Roman influence in Caucasian Albania

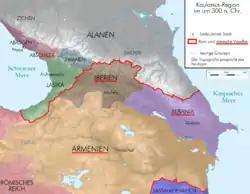
Caucasian Albania (modern day Azerbaijan) was a vassal of the Roman Empire around 300 AD (inside the red line the "Vassal States" of Rome: Albania, Iberia and Armenia)

In 65 BC the Roman general Pompey, who had just subjugated Armenia and Iberia and had conquered Colchis, entered Caucasian Albania at the head of his army. He clashed with the forces of Oroezes, king of Albania, and quickly defeated them. Pompey ensured the control of Albanians nearly reaching the Caspian Sea before returning to Anatolia. But the Albanians, influenced by the Parthian Empire were not slow to revolt against Rome: in 36 BC Mark Antony found himself obliged to send one of his lieutenants to bring an end to their rebellion. Zober, who was then king of Albania, capitulated and Albania thus became – at least in name – a "Roman protectorate", starting a condition of vassalage that lasted for nearly three centuries.